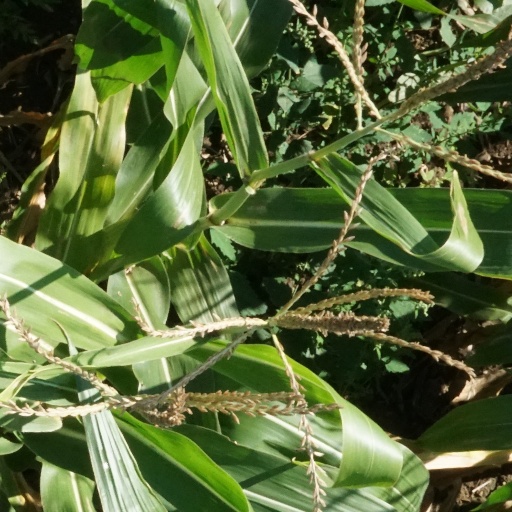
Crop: maize; corn